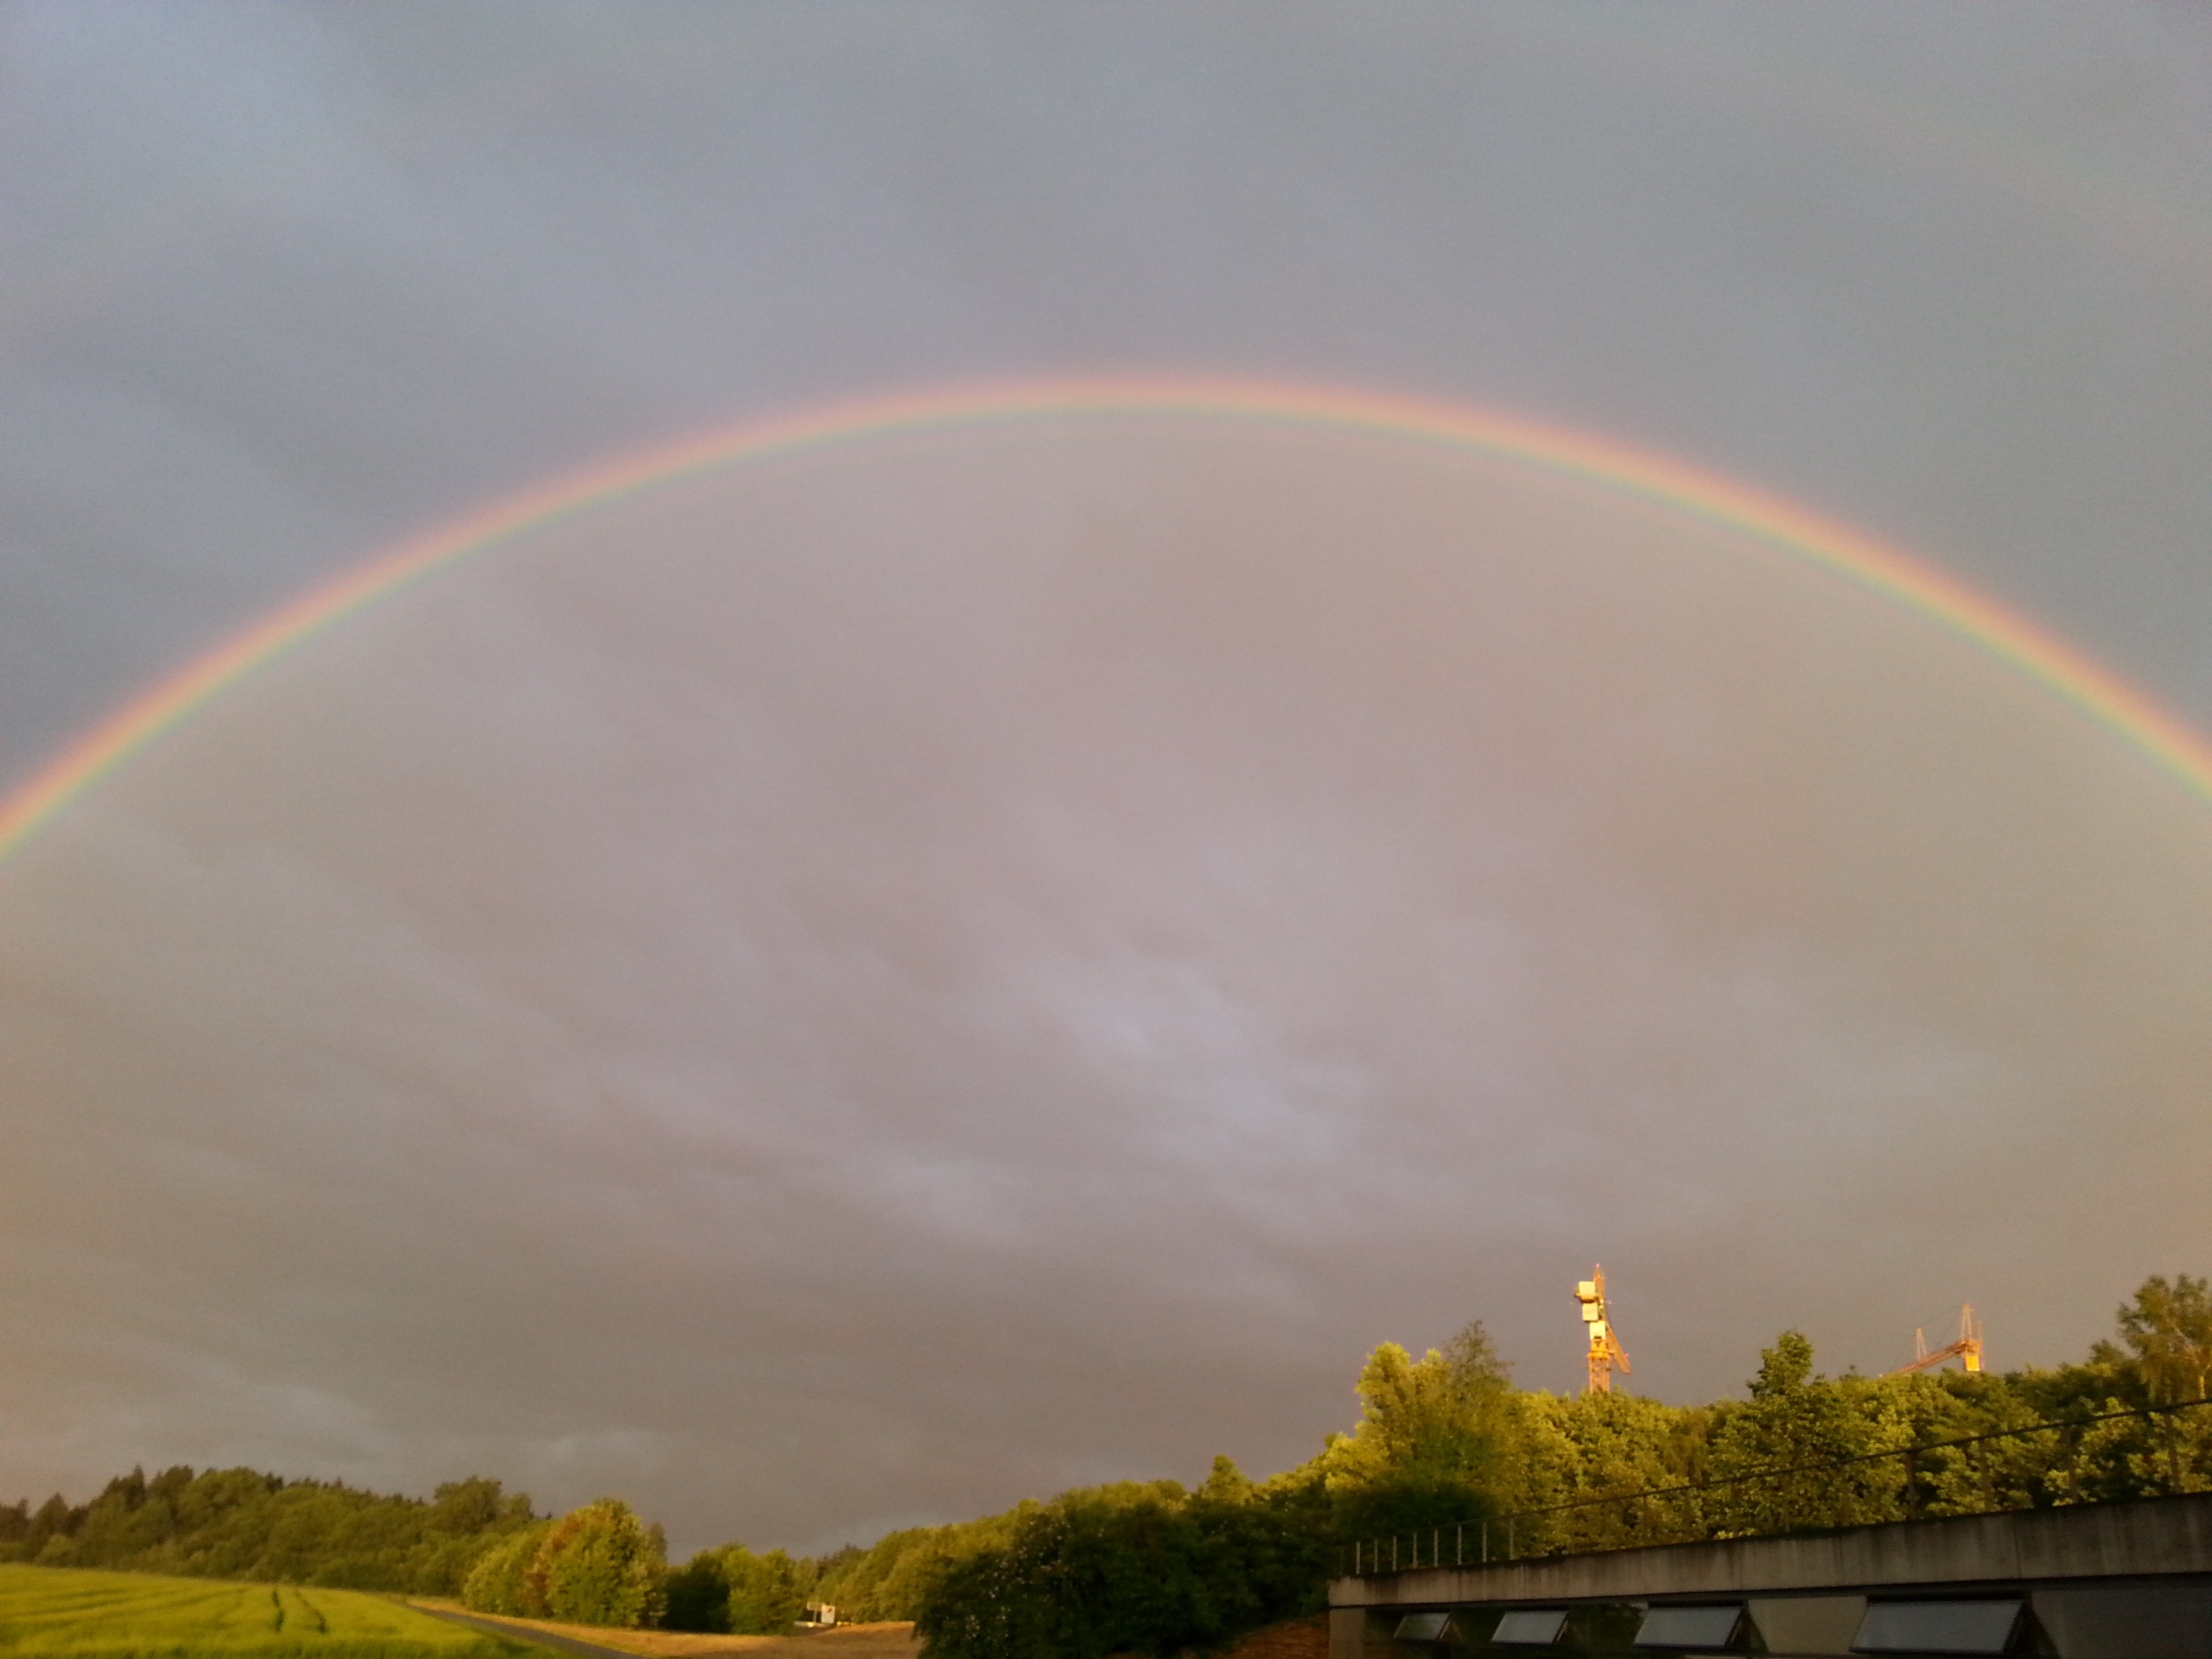
cloud, sky, sunshine, sunset, rain, atmosphere, refraction, dark, green, red, weather, blue, colorful, yellow, double rainbow, rainbow, double, climate, thunderstorm, spectrum, spectacular, bent, meteorology, natural phenomenon, rainbow colors, weather phenomenon, meteorological phenomenon, atmosphere of earth, natuschauspiel, secondary rainbow